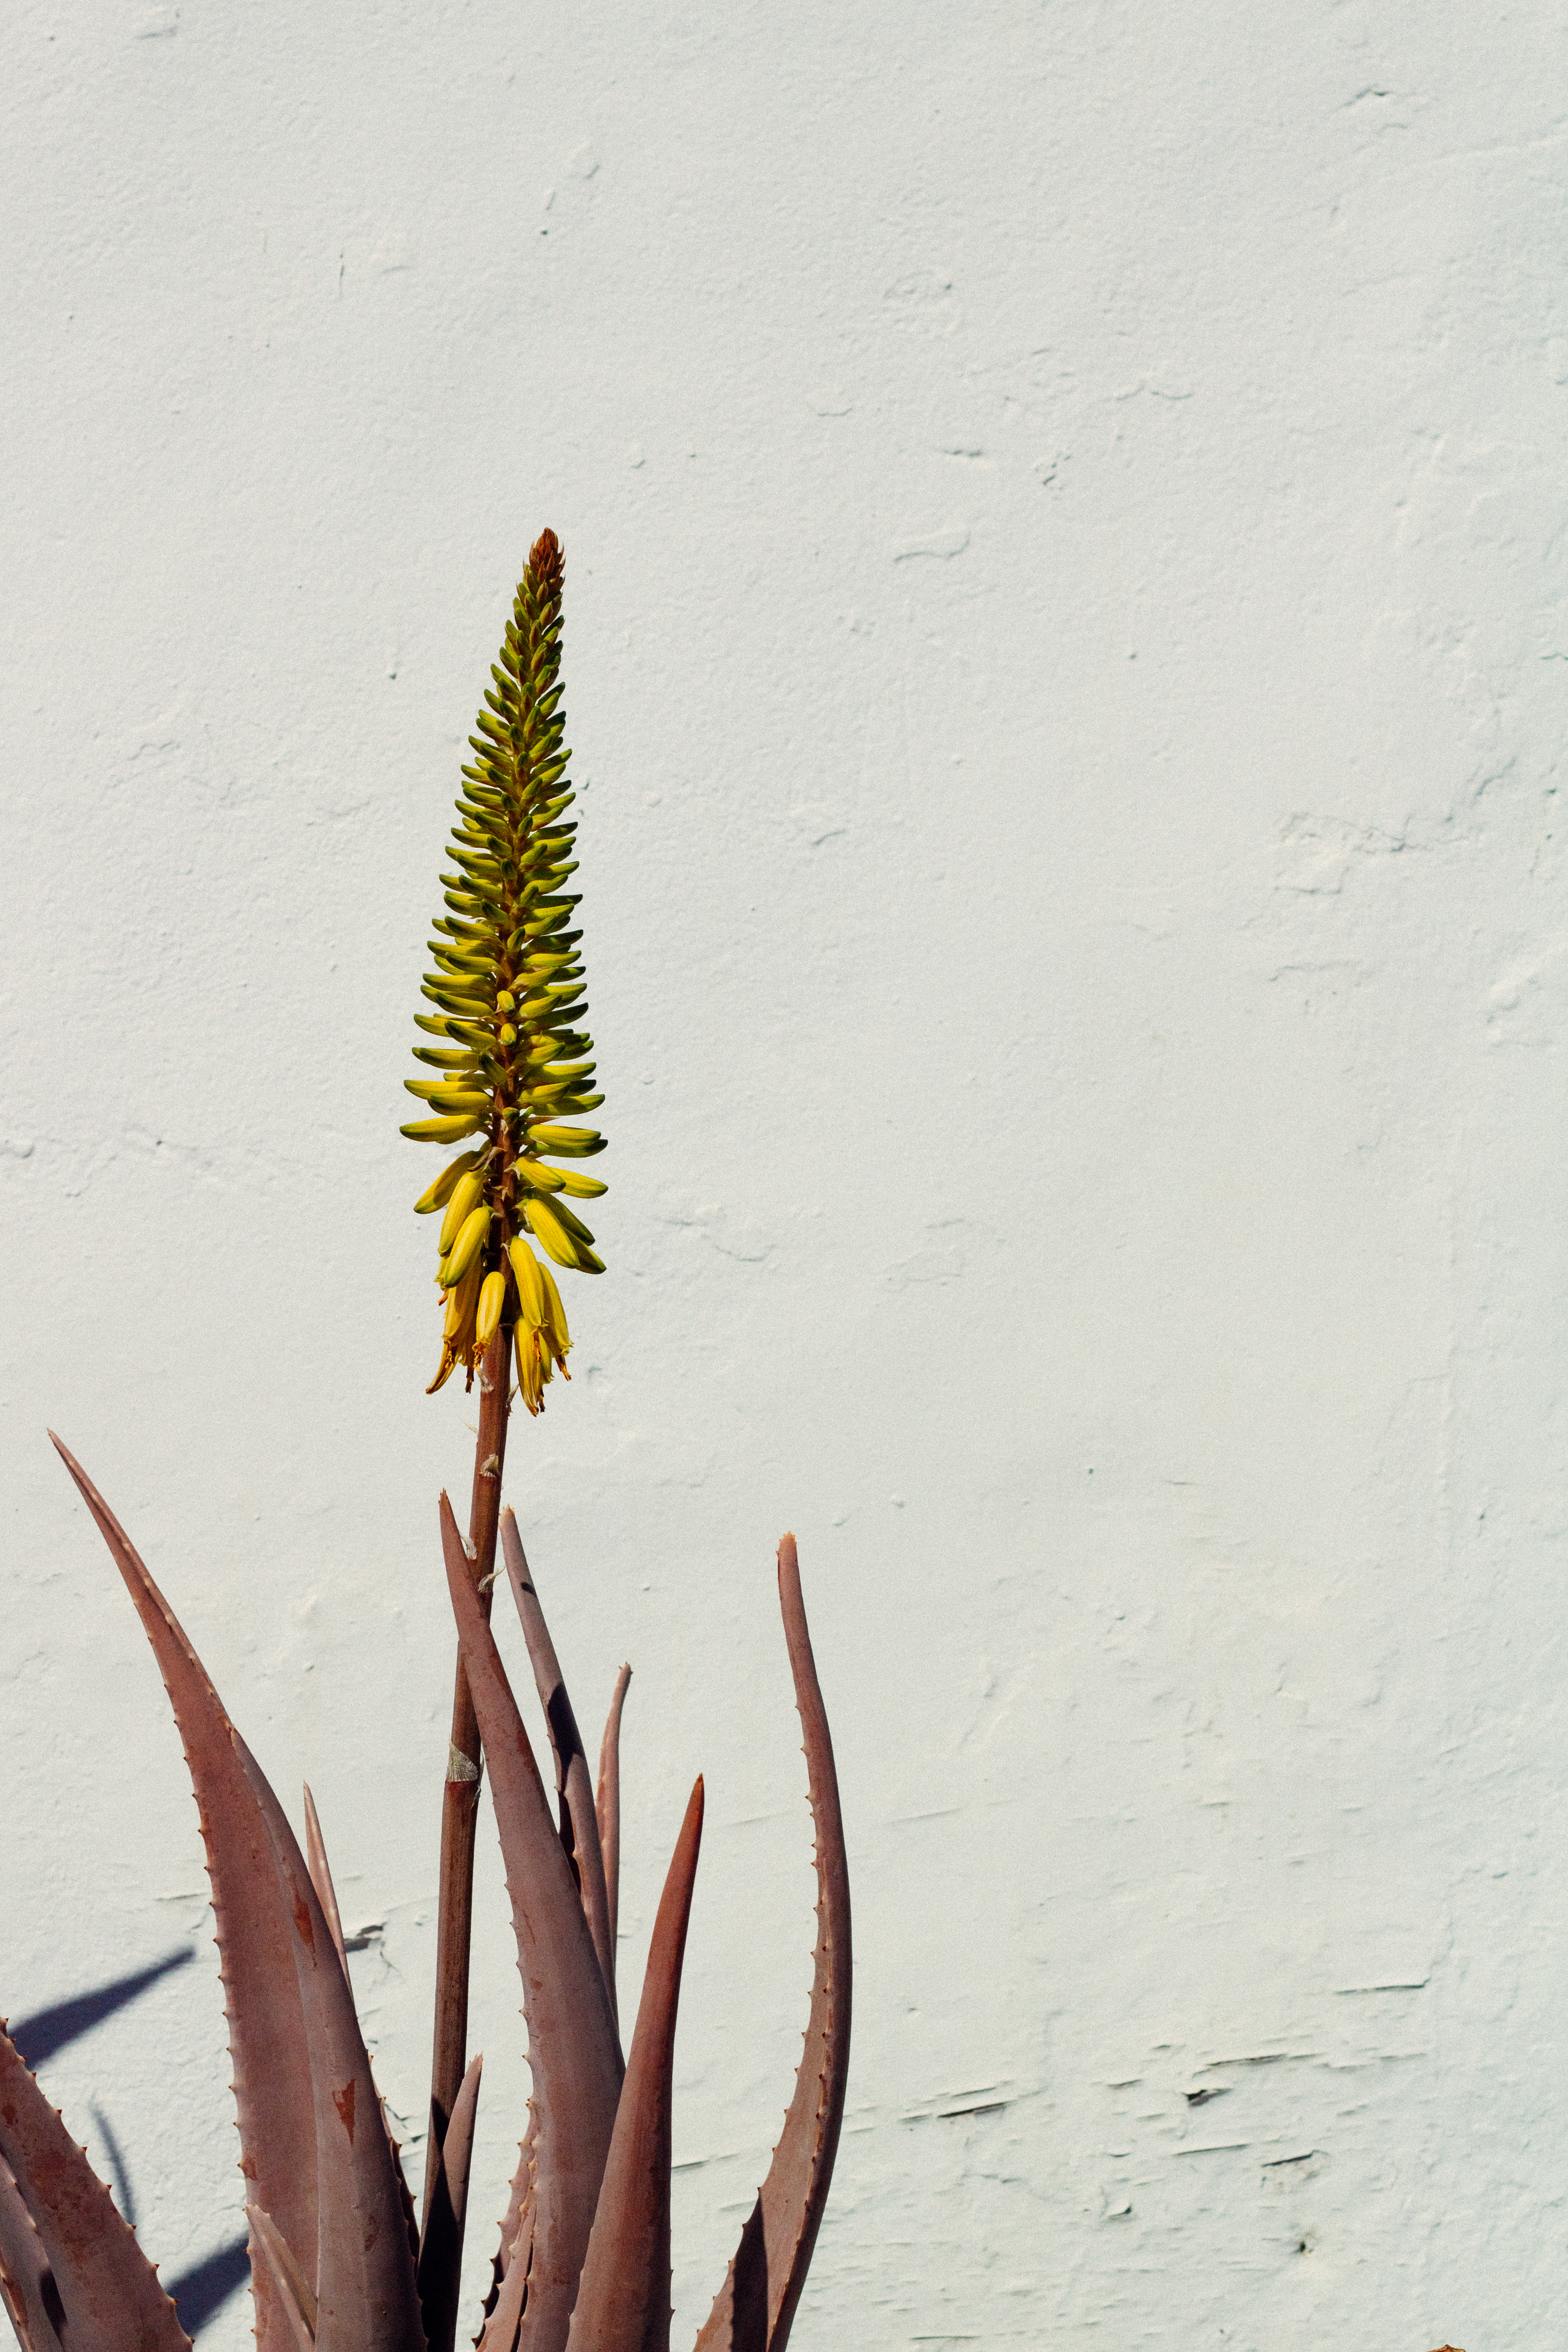
flower, plant, botany, flowering plant, grass family, torch lily, aloe, xanthorrhoeaceae, plant stem, perennial plant